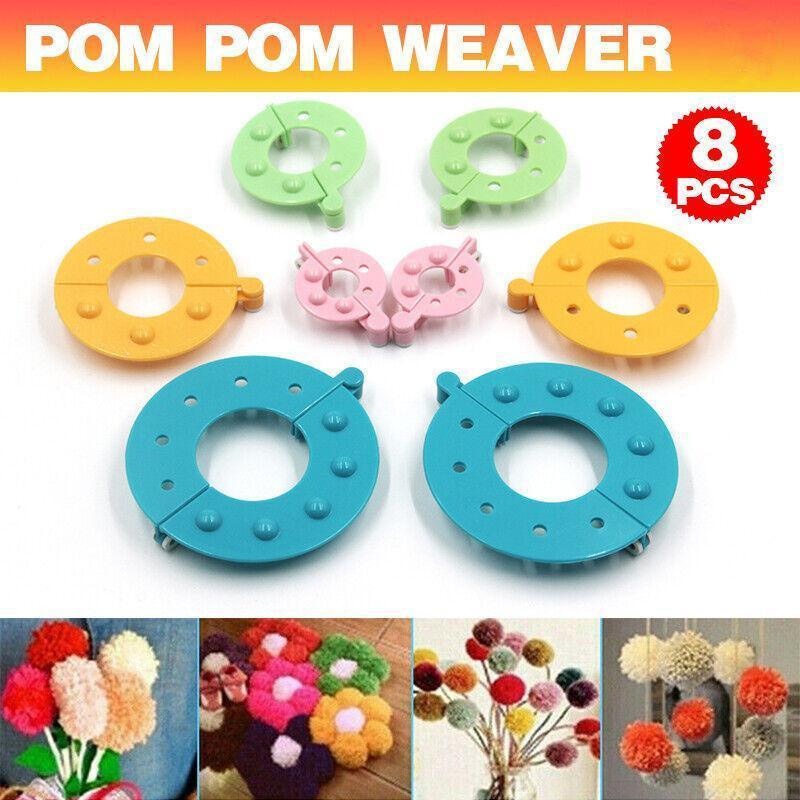
8Pcs Pompom Maker Kit 3.5/5.5/7/9Cm 4 Sizes Knitting L-Oom Diy Pom Pom Maker
Easy to use with the help of instruction, by adults as well as children. All you need are yarn, string and scissors to complete your pom-pom and fluff balls For consistent results and better organized projects Wonderful gift for your friends or yourself Can create interesting works of infinite The more you use it,the more you like it Specifications Material: Plastic Diameter: Approx 1.4",2.1",2.75",3.54" / 3.5cm, 5.5cm, 7cm, 9cm (4 sizes) Weight: Approx 75g What's Included 8 x Pom Pom Maker NOTES Please allow 1-3 cm difference due to manual measurements. Please note that slight colour difference should be acceptable due to the light and screen.
Brand: Shopperslane
Category: Arts & Entertainment > Hobbies & Creative Arts > Arts & Crafts > Art & Crafting Tools > Craft Decoration Makers